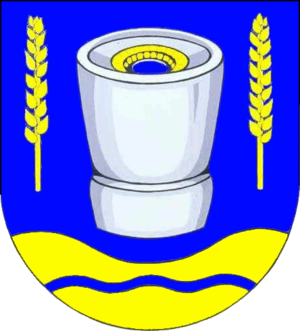
Tolk est une municipalité allemande située dans le land du Schleswig-Holstein et dans l'arrondissement de Schleswig-Flensbourg. En 2015, sa population est de 1 011 habitants.